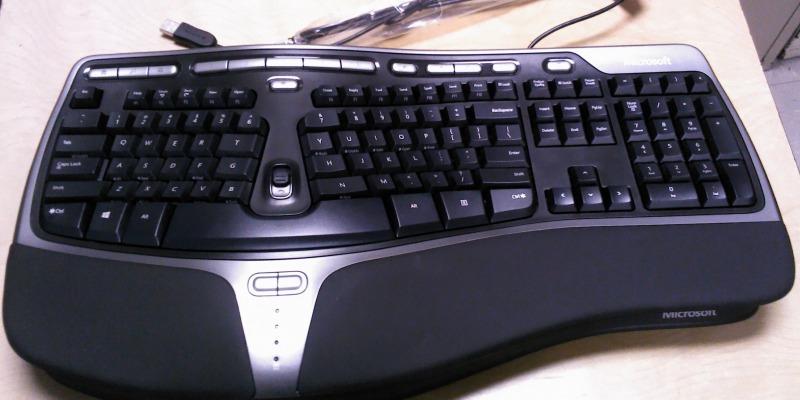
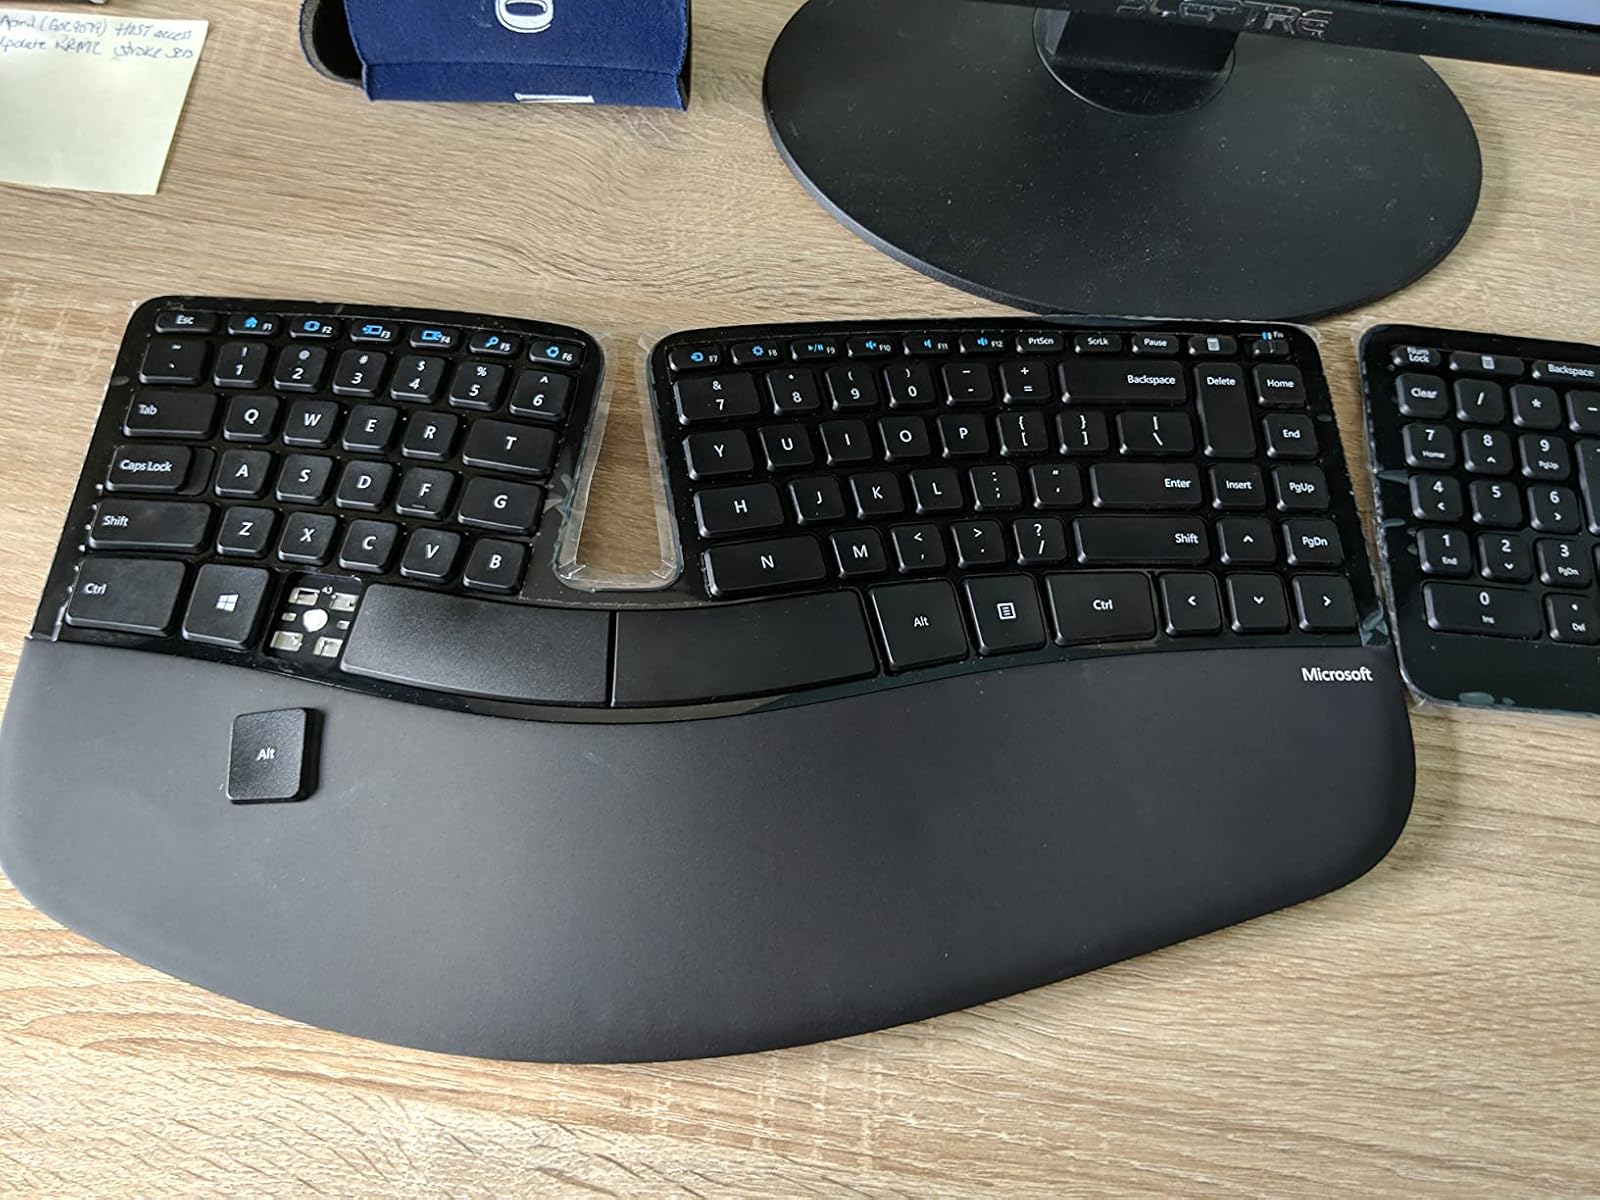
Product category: keyboard
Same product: no